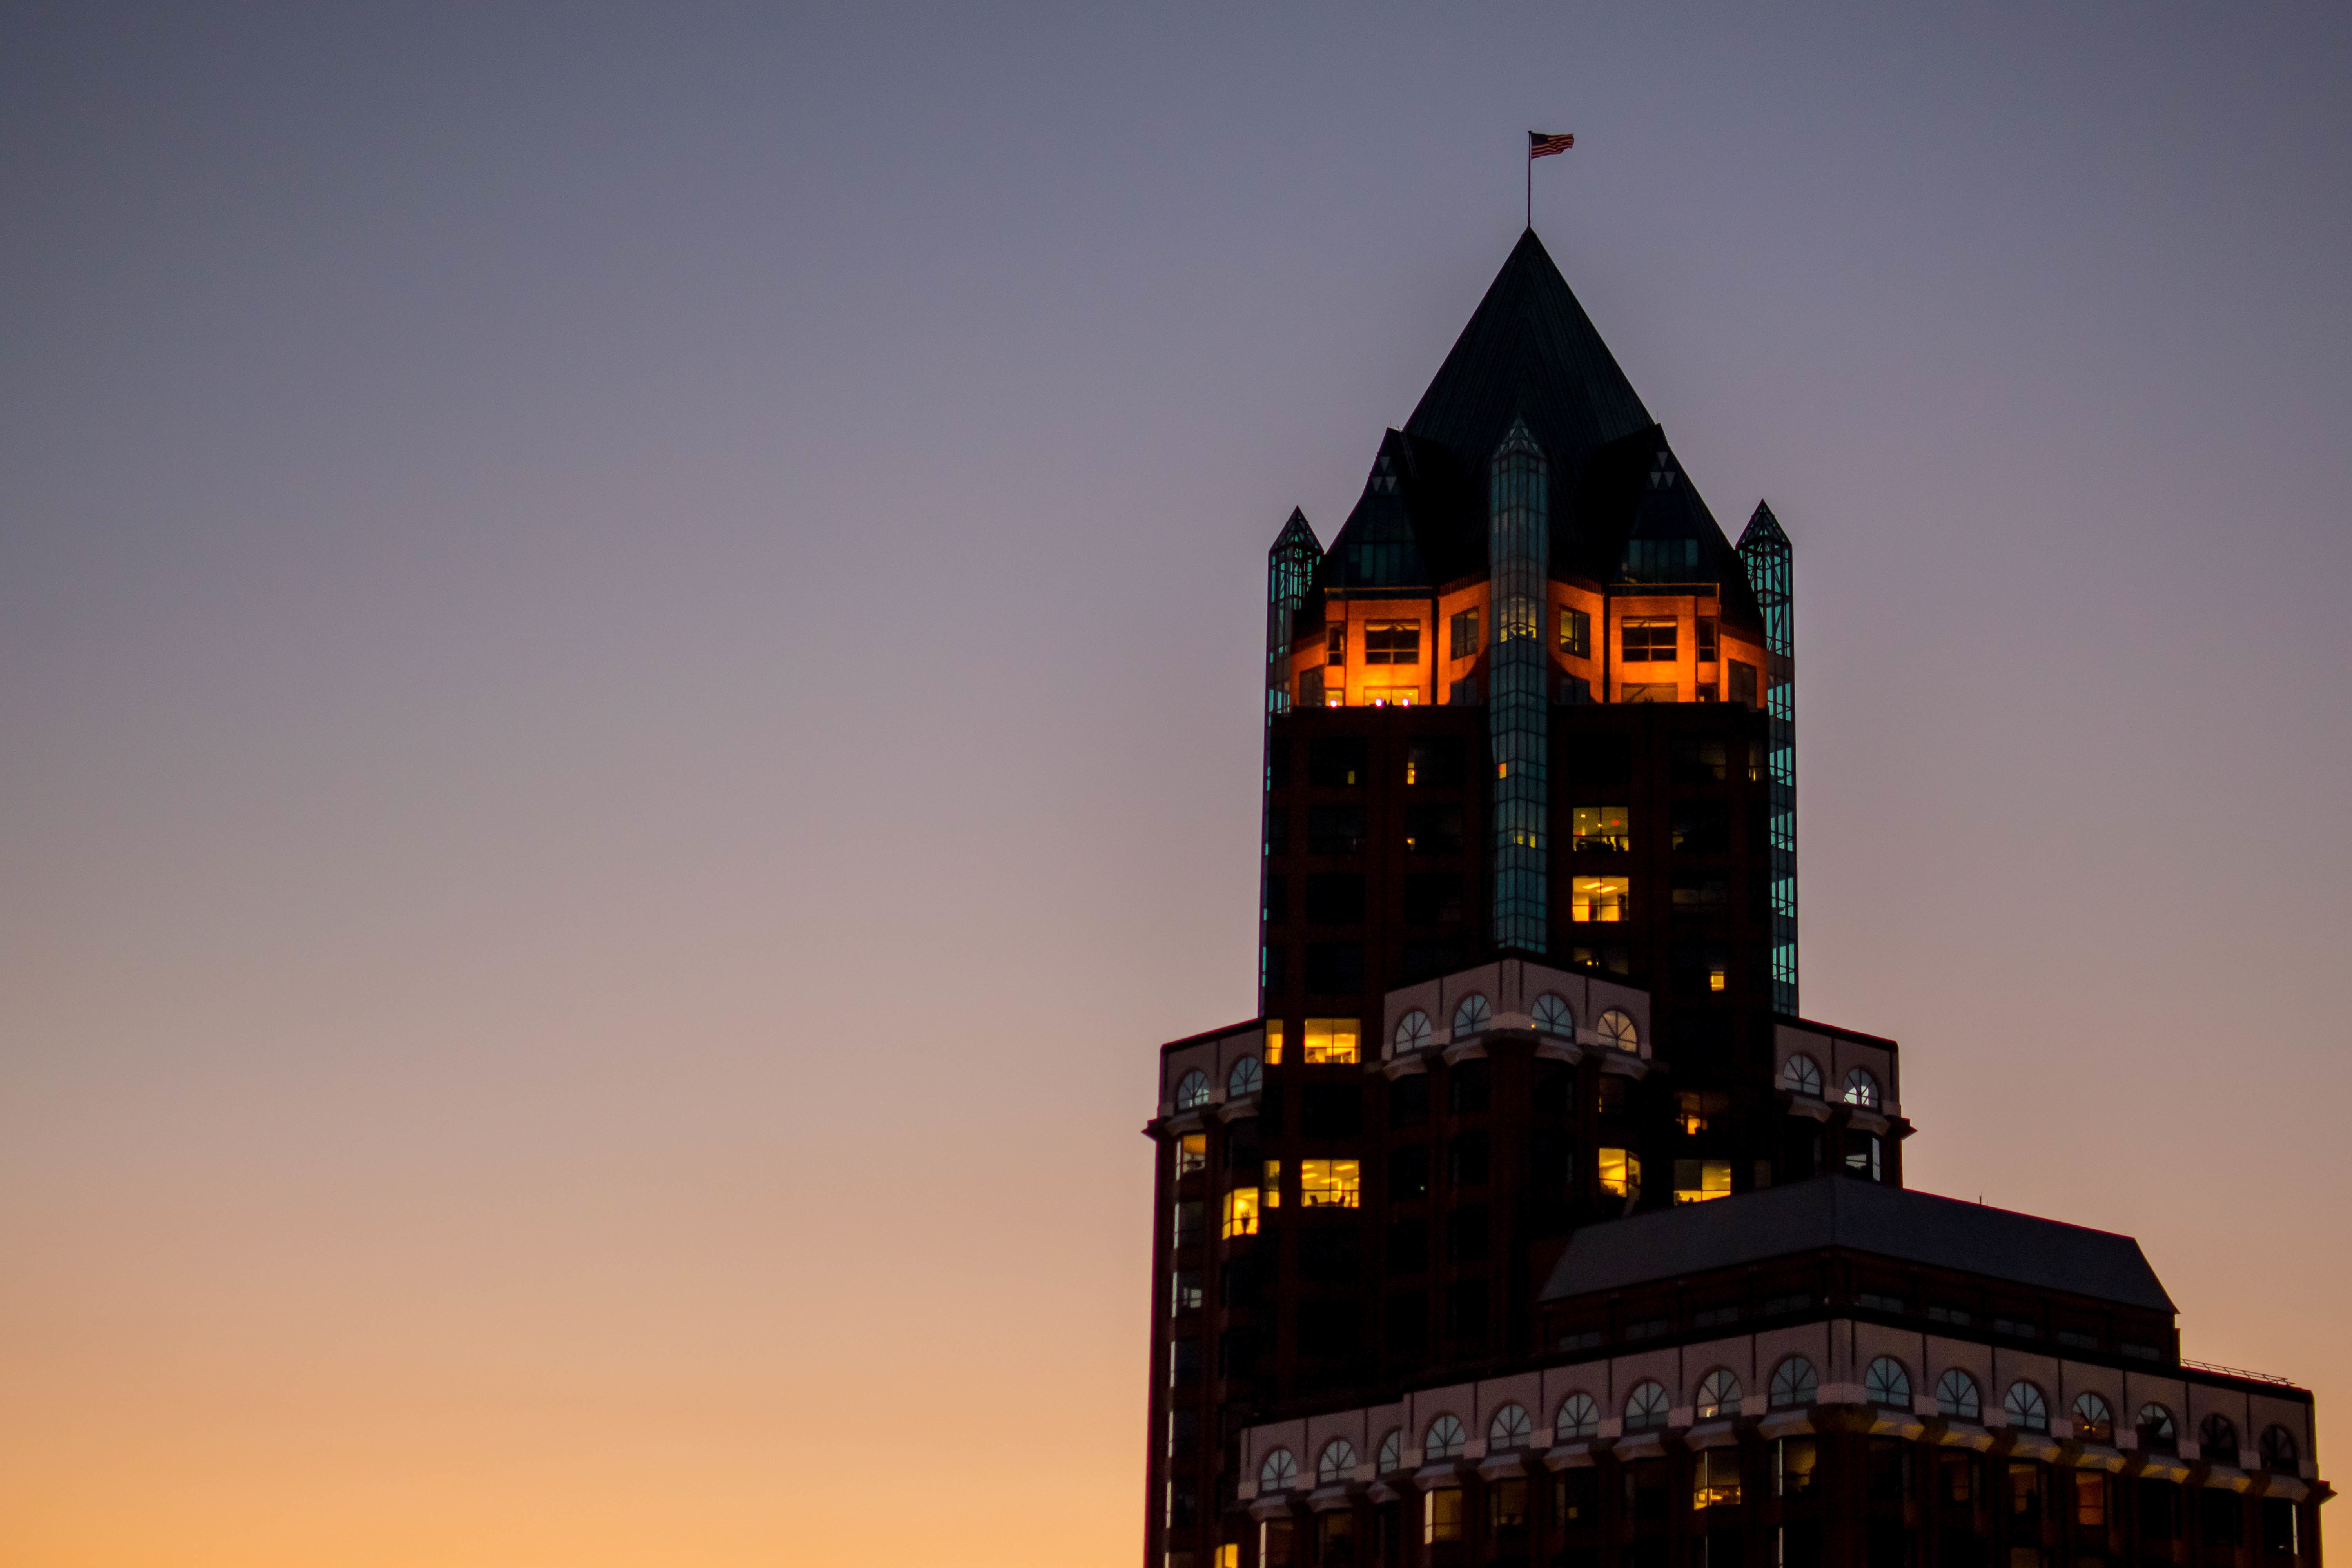
sky, sunset, night, morning, dawn, cityscape, dusk, evening, reflection, tower, landmark, clock tower, spire, steeple